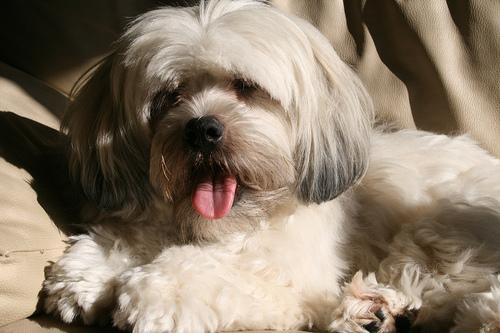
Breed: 215-n000038-Lhasa